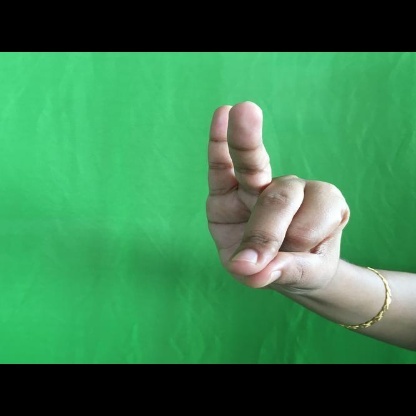
Mudra: Bramaram